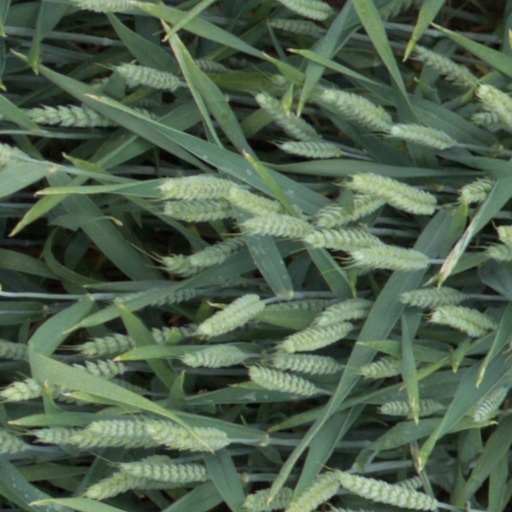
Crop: wheat